J. D. Tippit

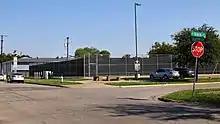
The corner of Tenth Street and Patton Avenue in the Oakcliff Neighborhood of Dallas, Texas, where Tippit was murdered

On November 22, 1963, Tippit was working beat number 78, his normal patrol area in south Oak Cliff, a residential area of Dallas.